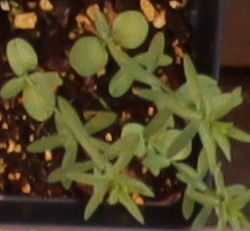
Label: Flax